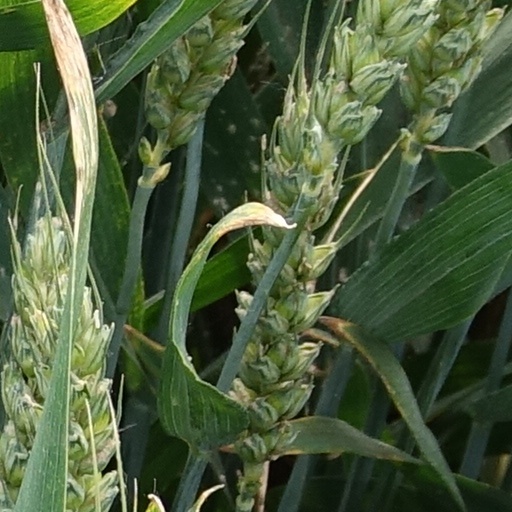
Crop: wheat